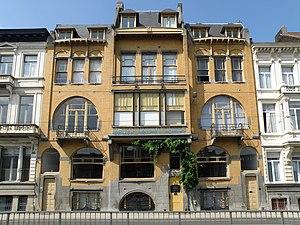
Anvers, Belgique. Ensemble de trois maisons de style Art nouveau, sises aux n°
L'ensemble Verfaillie est une suite de trois maisons de style Art nouveau réalisées par Émile Van Averbeke et Willem Diehl en 1900 et 1901. Cette suite est située à Anvers en région flamande.
Emilius Leo Josephus Van Averbeke, dit Emiel ou Émile van Averbeke, parfois surnommé le Horta anversois, était un architecte belge. D’abord adepte d'un Art nouveau exubérant, évoluant ensuite vers un Art nouveau plus géométrique, puis, dans les années 1920, vers l’Art déco, et enfin, dans la décennie suivante, vers une architecture moderniste fortement dépouillée, il conçut à titre privé ou en qualité d’architecte municipal de sa ville natale, principalement dans les styles architecturaux précités, mais aussi dans une diversité d'autres styles, nombre de bâtiments marquants, que ce soient des édifices publics, tels que casernes de sapeurs-pompiers, établissements scolaires, constructions utilitaires etc., ou des maisons individuelles, hôtels de maître, manoirs etc.
Clartés, recueil de poèmes d'Albert Mockel.